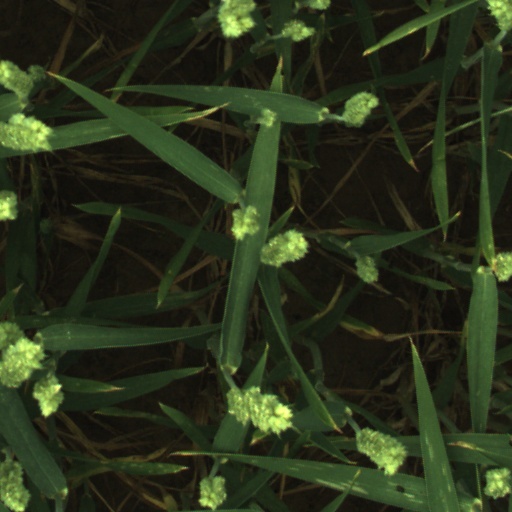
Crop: wheat